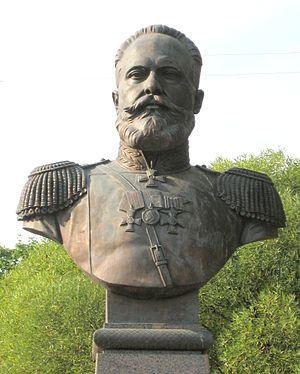
Le Mosin-Nagant, est un fusil militaire à canon rayé, à répétition manuelle, avec chargeur de cinq cartouches, utilisé par les forces armées de la Russie impériale, puis par l’Union soviétique et les différents pays du bloc de l'Est.